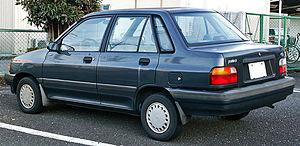
La Ford Festiva est une voiture construite entre 1986 et 2002 en trois générations par le constructeur coréen Kia, qui faisait alors partie du groupe Ford, à partir de composants d'origine Mazda. Elle était déclinée en 3, 4 et 5 portes et disponible en 2 motorisations: Essence 1,3L 73 ch et 1,5L 88 ch.